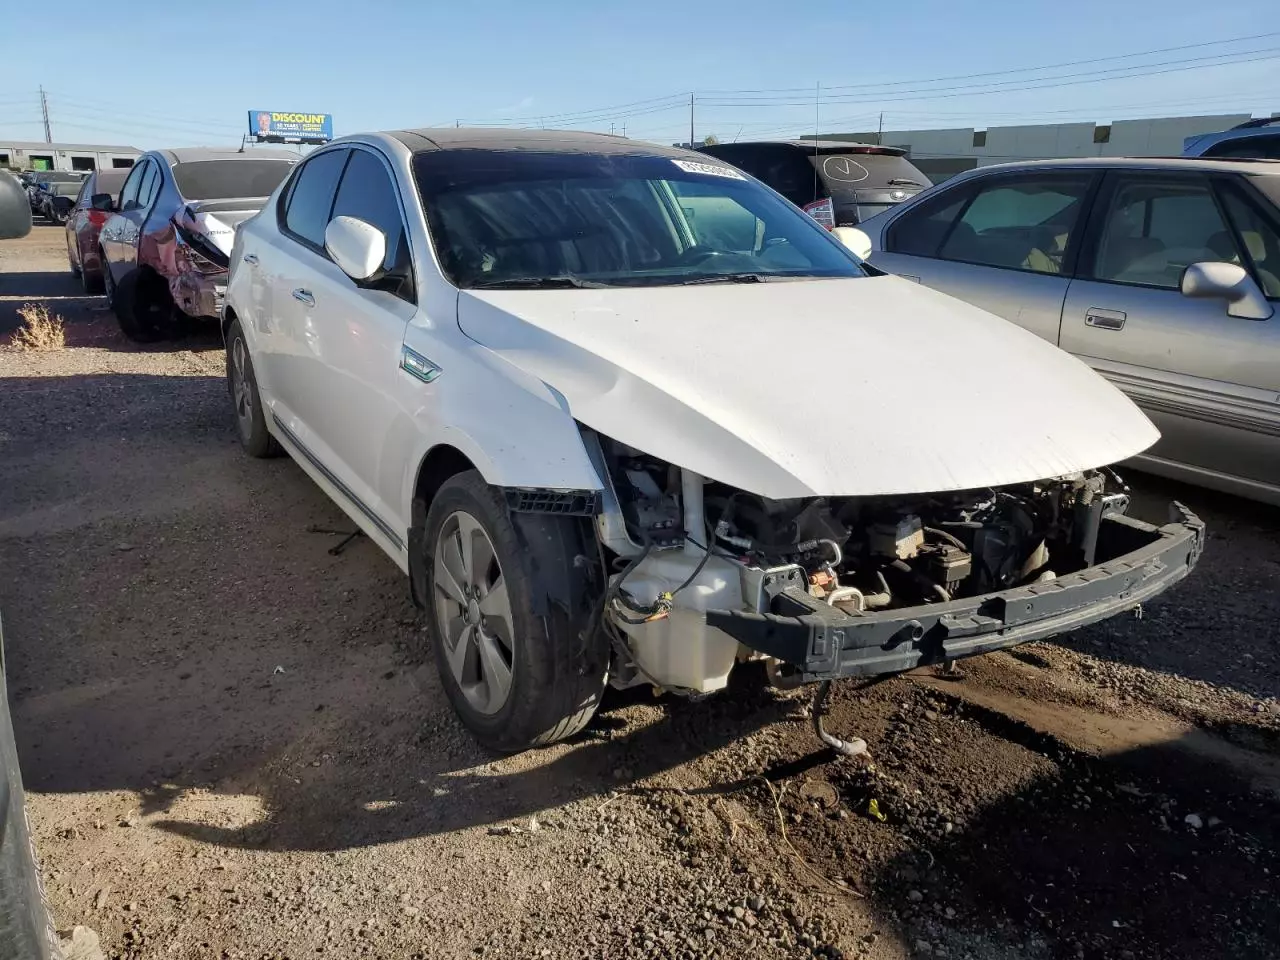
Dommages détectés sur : plaque d'immatriculation avant, pare-choc avant, feu avant droit, feu avant gauche, capot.
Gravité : majeur